Question: Please indicate a possible affordance area of the throw_discus that can be used for holding
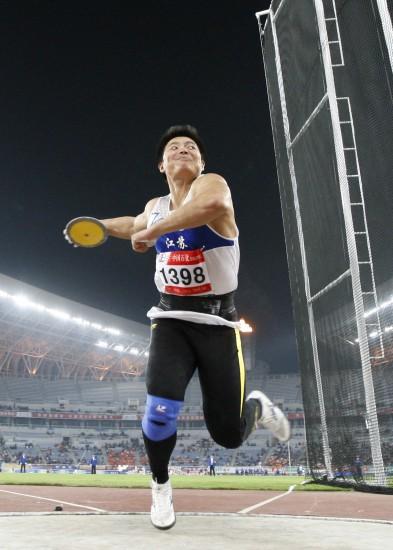
Answer: [60, 209.5, 114, 266.5]